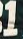
Number: 1